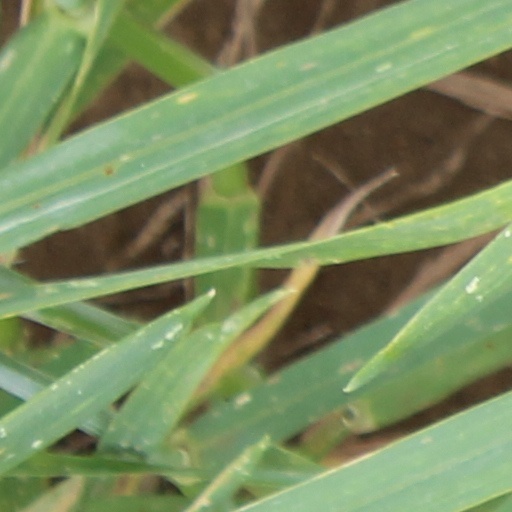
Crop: wheat